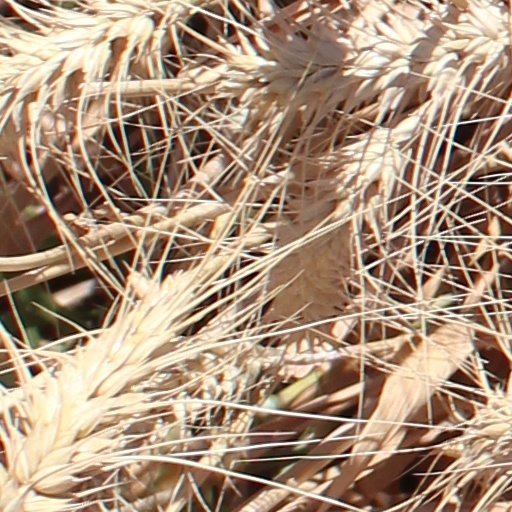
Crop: wheat